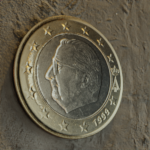
Coin value: 1euro
Country: be
Edition: 1euro